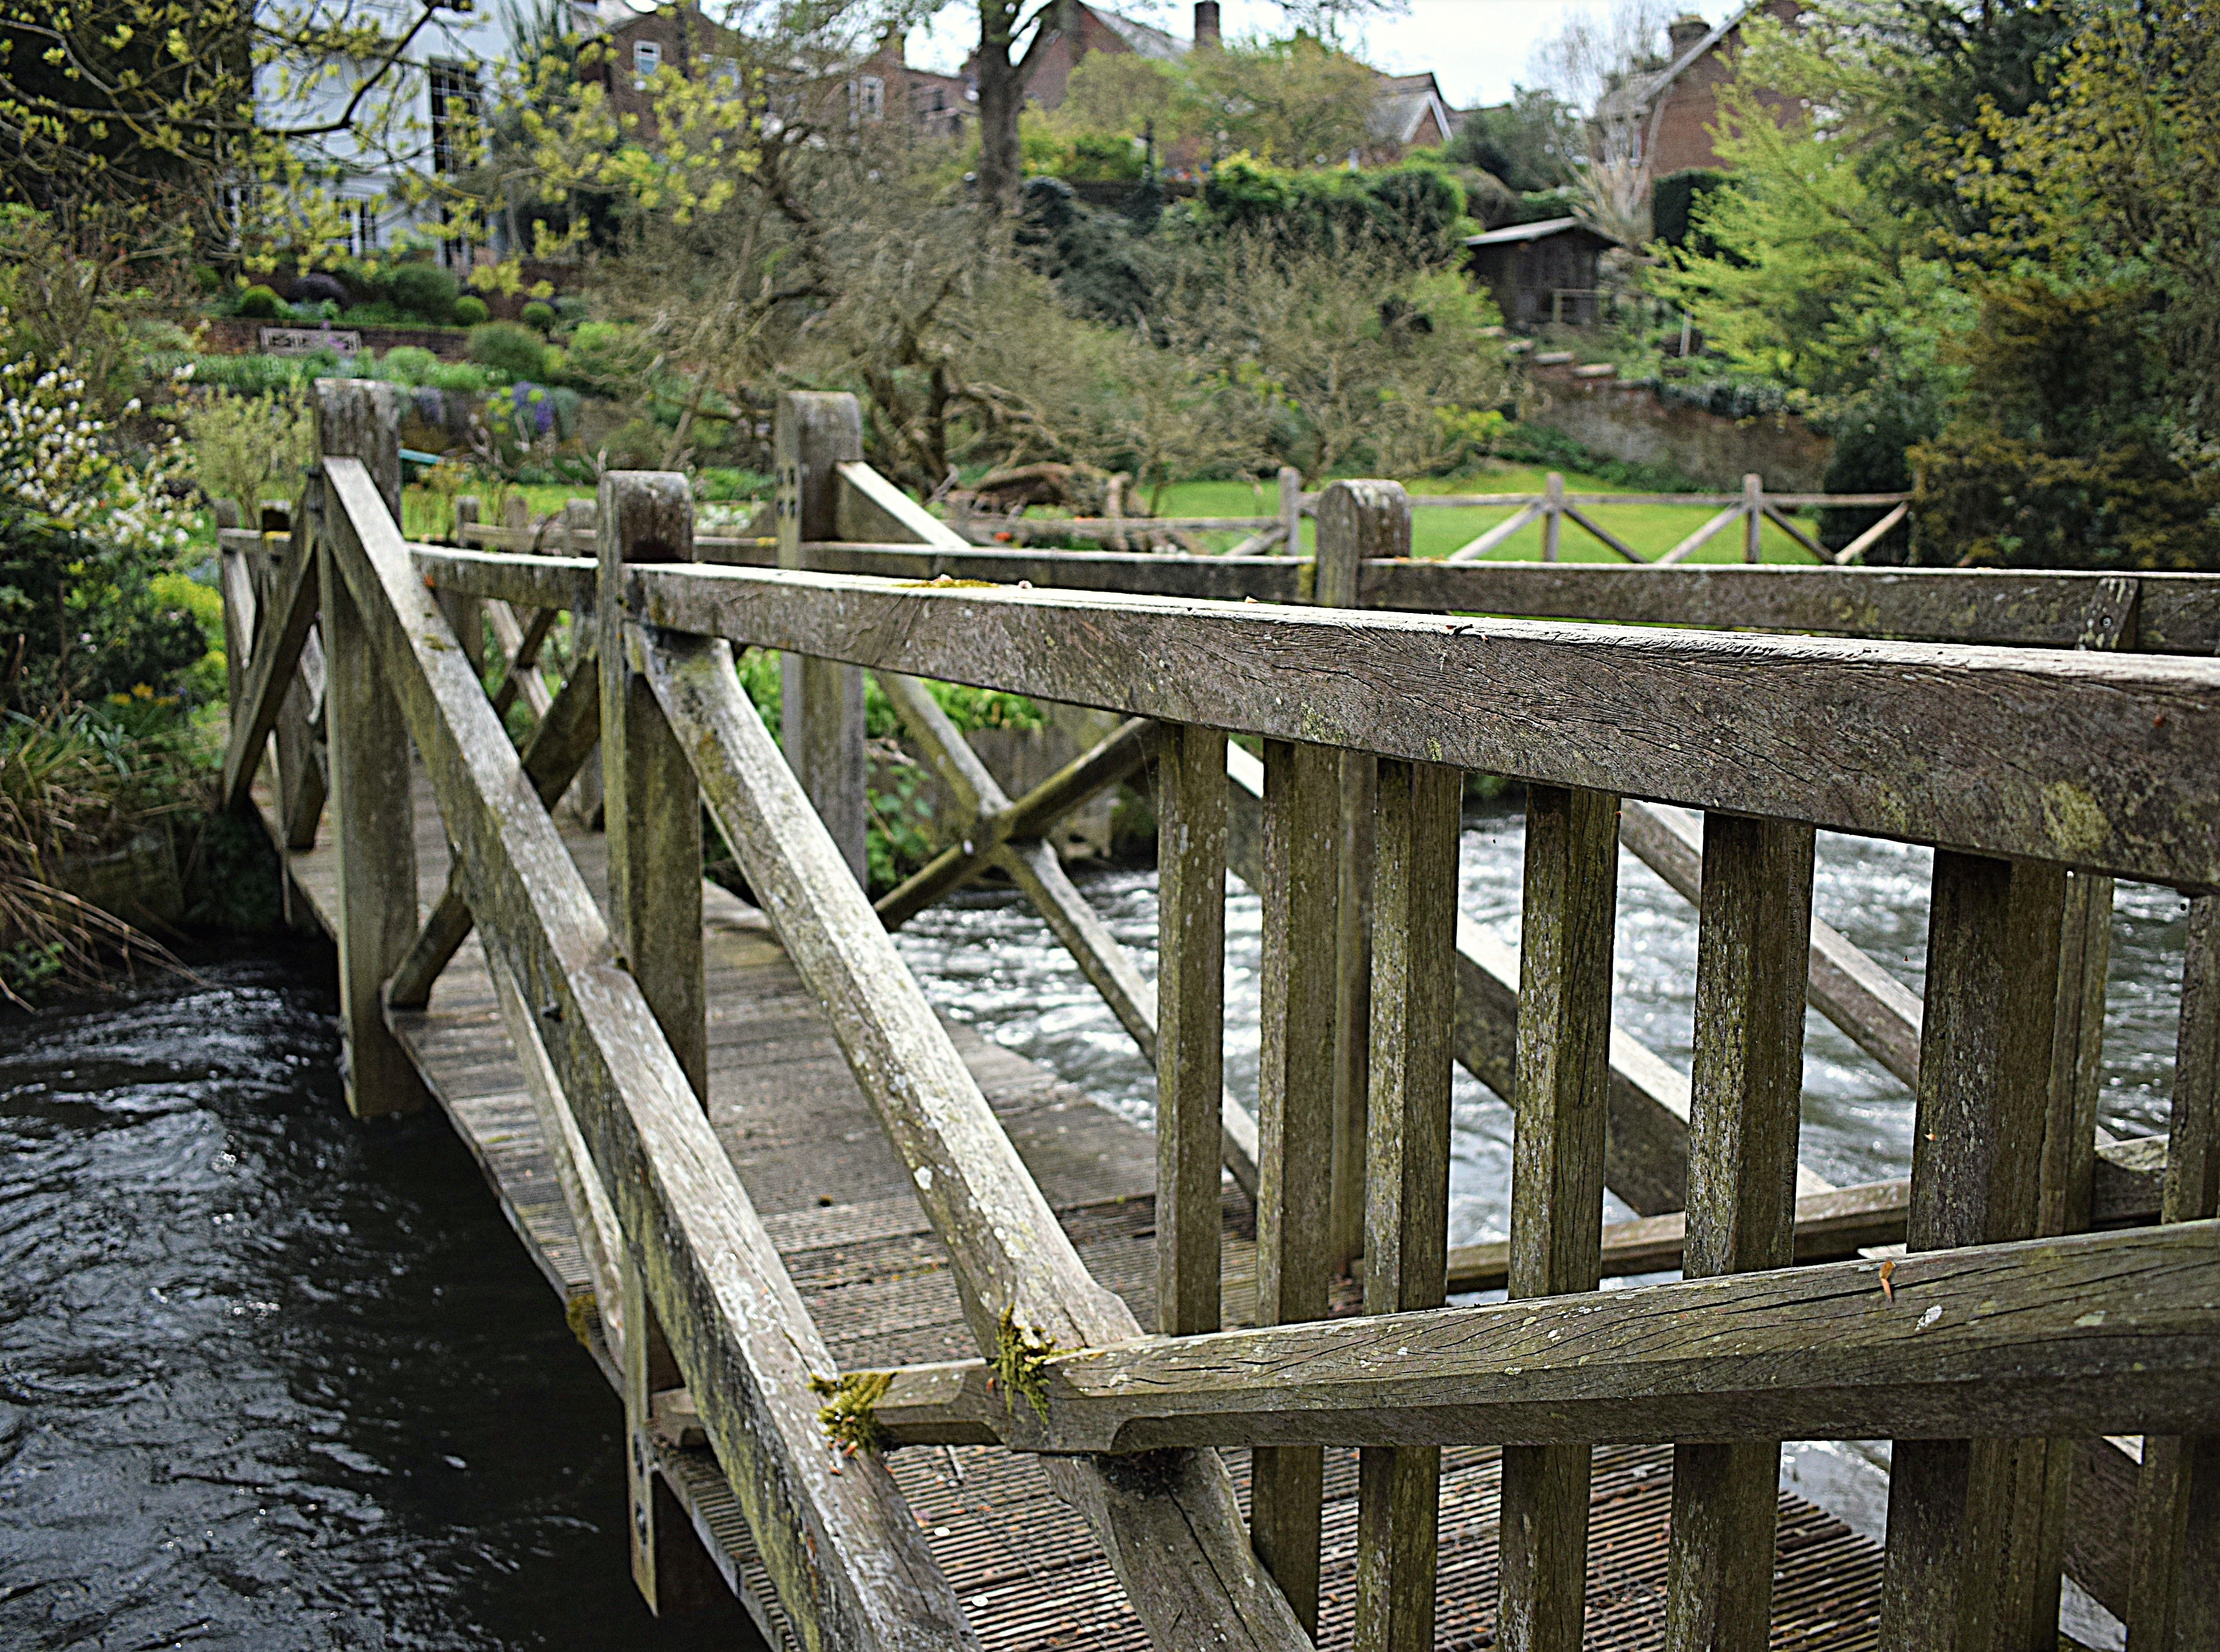
Bridge over the water
The photo shows a brown wooden bridge in nature. There are a lot of trees with a white sky in the background. The bridge crosses a small waterfront.
Taken from eye level in soft daylight, the photo shows a wooden bridge crossing a small waterfront in a color palette of earthy, muted tones of greens, browns, and a hint of blue. The green trees, along with the pure white sky, create a calm atmosphere.
Labels: Water, Waterfront, Boardwalk, Bridge, Handrail, Wood, Pier, Railing, Outdoors, Nature, Path, Walkway, Sky
Camera: NIKON CORPORATION NIKON D3300
Lens: 18-55mm f/3.5-5.6, (A1 40 2D 53 2C 3C CB 86)
Aperture: F3.5
Exposure: 1/1600 sec
ISO: 400
Focal length: 18.0 mm